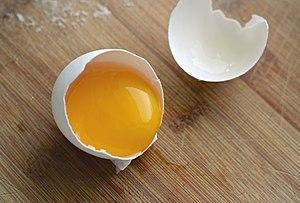
Jaune d’œuf.